Vanessa Wood

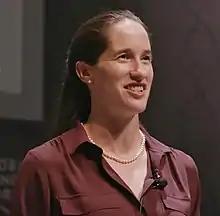
Wood at the World Economic Forum in 2021

Vanessa Claire Wood (born 25 February 1983) is an American engineer who is a professor at the ETH Zurich. She holds a chair in Materials and Device Engineering and serves as Vice President of Knowledge Transfer and Corporate Relations.